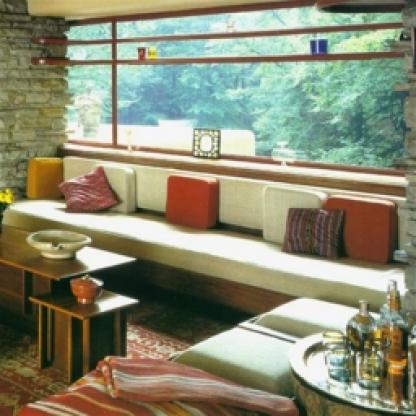
Scene: Indoor